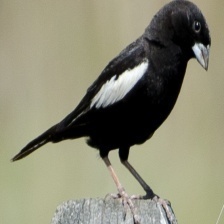
Species: LARK BUNTING
Scientific name: CALAMOSPIZA MELANOCORYS
ImageNet parent category: indigo_bunting